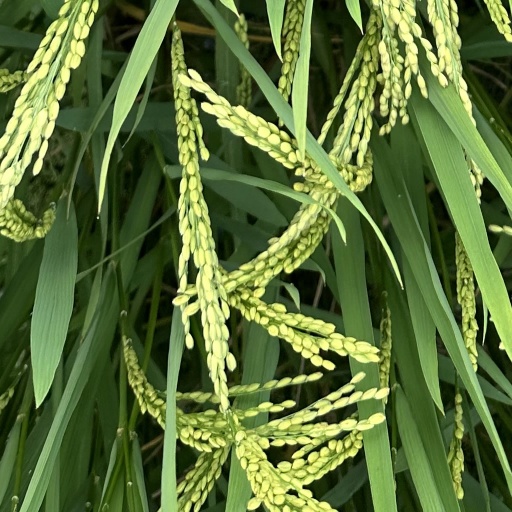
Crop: rice